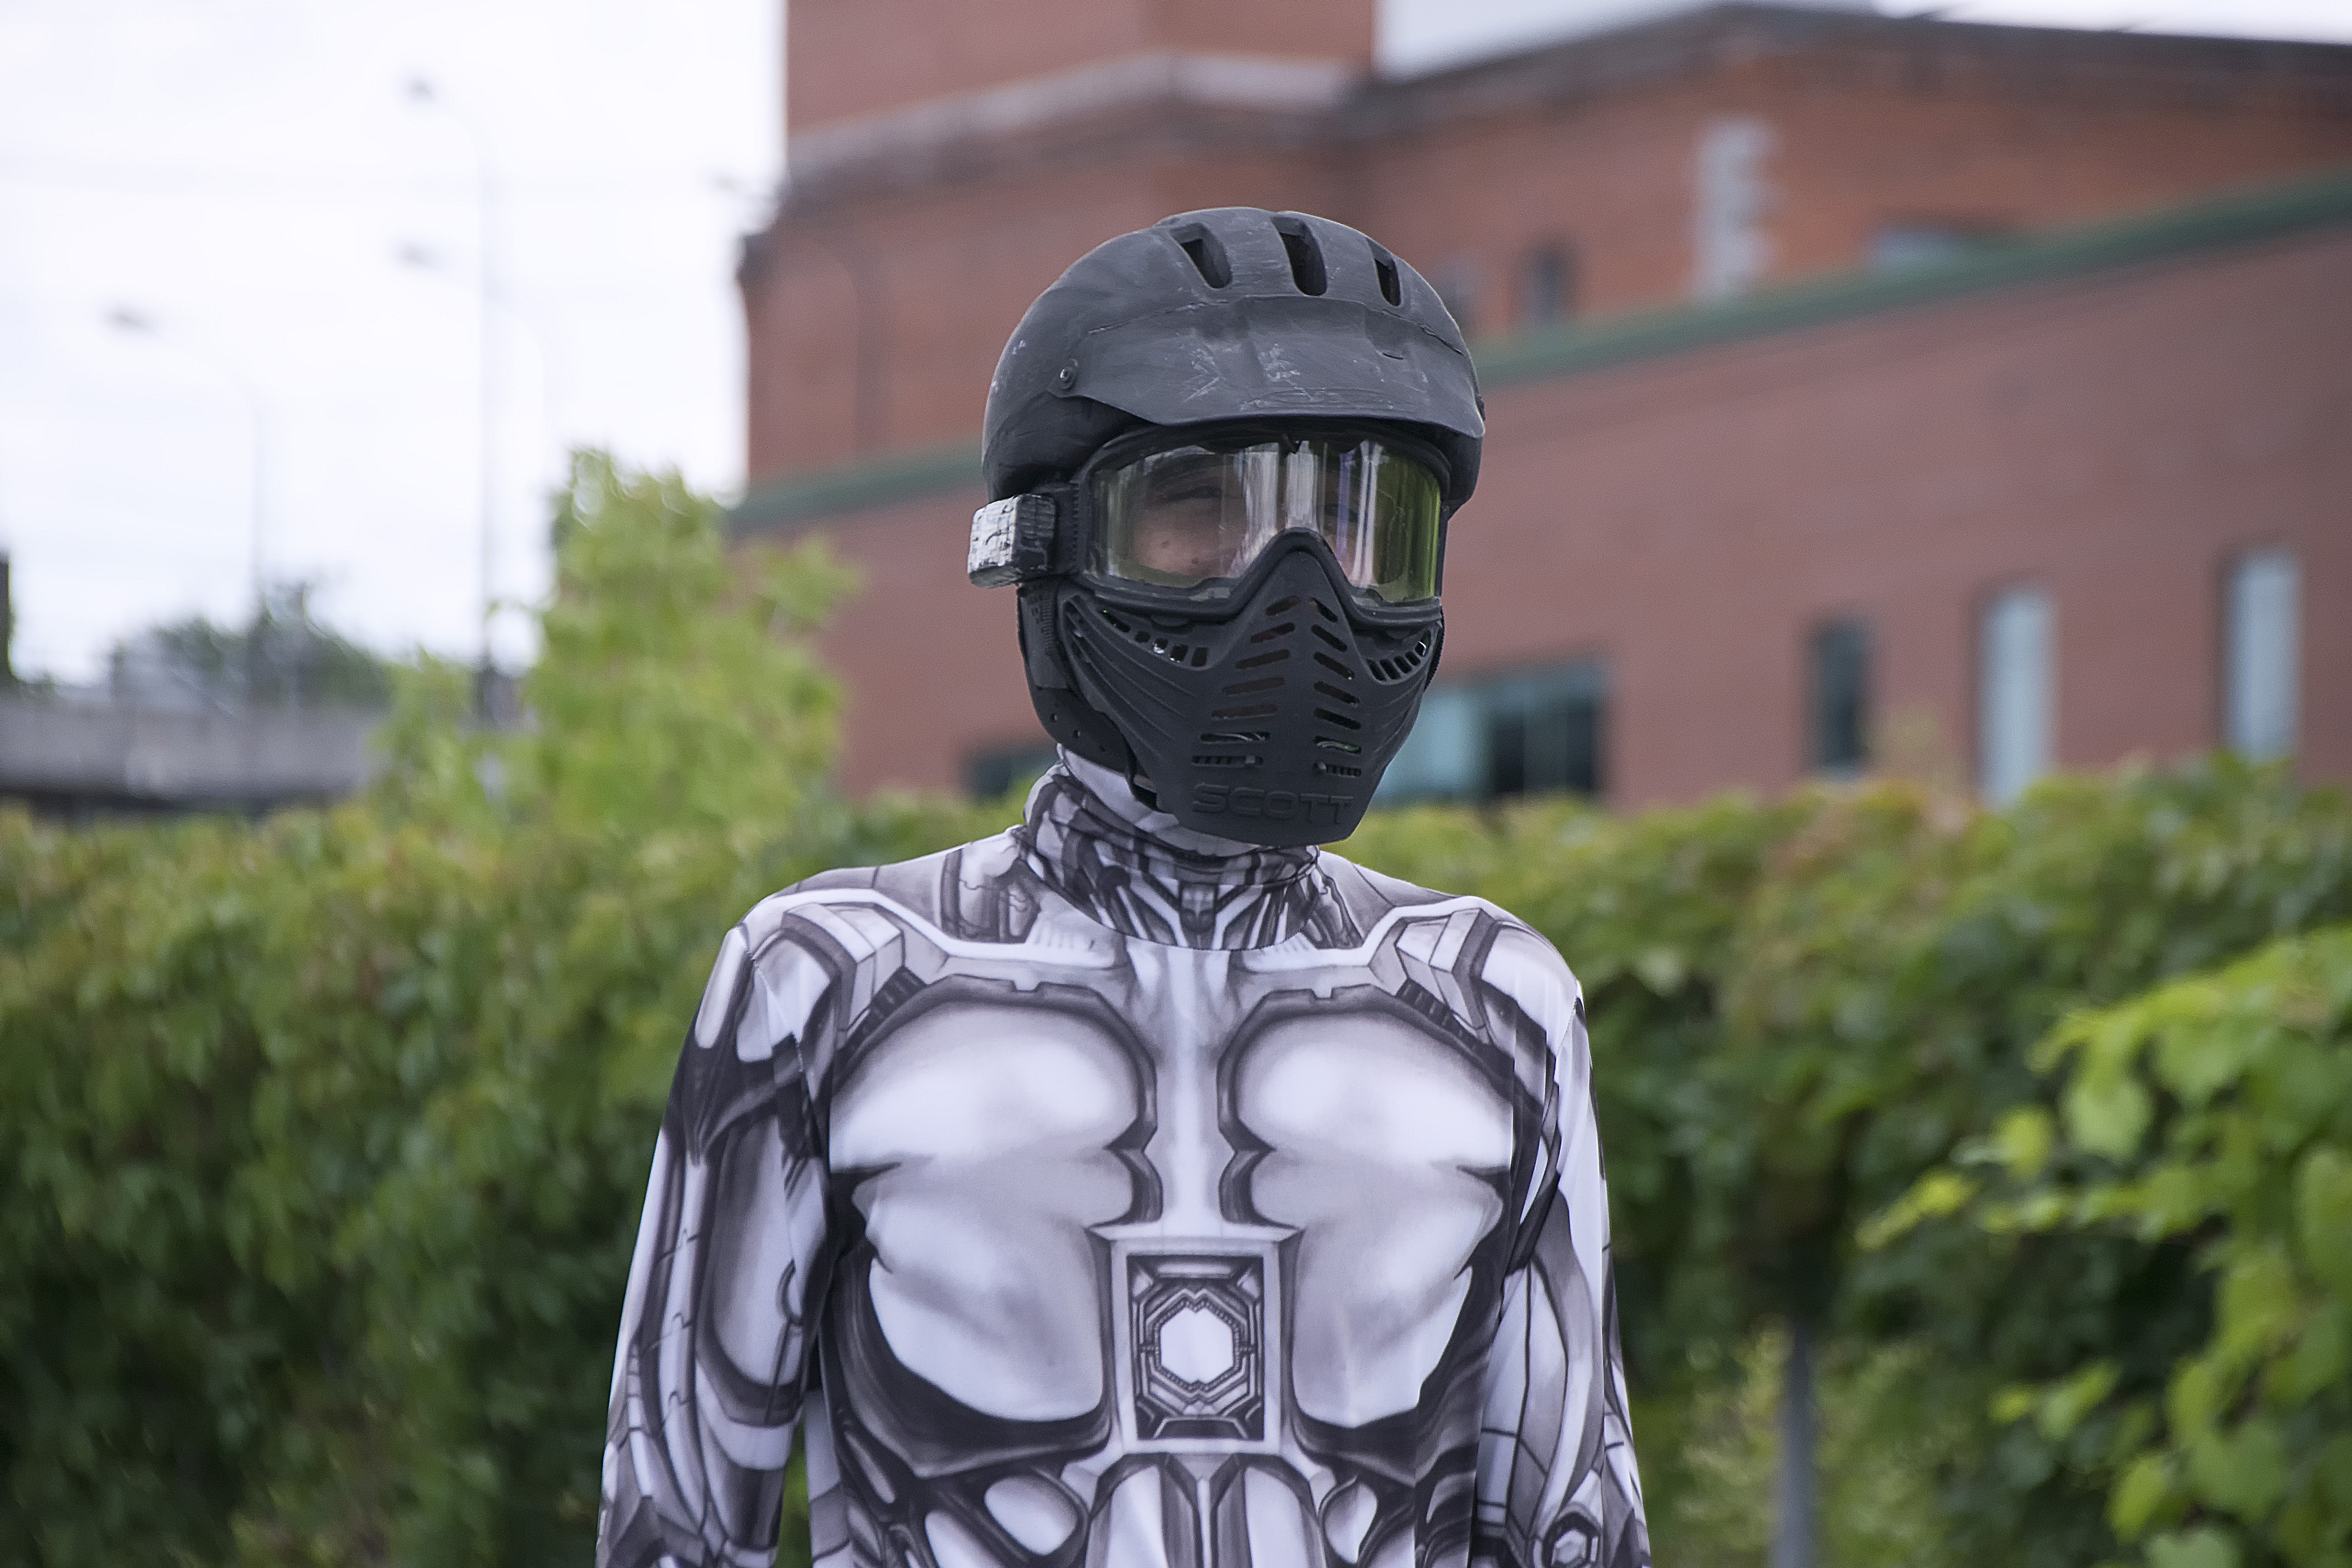
urban, monument, statue, graffiti, sculpture, art, canada, quebec, sherbrooke, urbain, amalgam